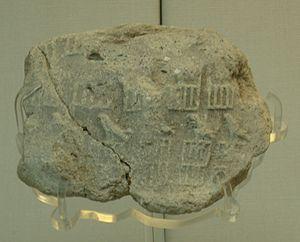
Djer est un souverain de la Iʳᵉ dynastie pendant la période thinite. Il est considéré comme le second ou le troisième de la dynastie selon l'hypothèse qui fait de Narmer et de Hor-Aha deux souverains distincts ou une seule et même personne. Sur le Canon royal de Turin et la liste d'Abydos il est nommé « Iti » tandis que Manéthon l'appelle « Kenkénès ».